Moravia (village), New York

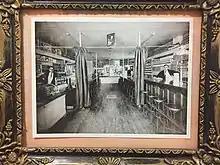
Historic interior of store at Aurora and S. Main Streets, now Moravia Liquors

Moravia village was founded in 1789 by John Stoyell, a veteran. It was then called "Owasco Flats". The village of Moravia was incorporated in 1837 and re-incorporated in 1859 when enlarged.